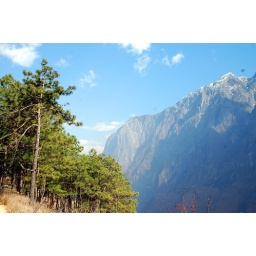
The mountains and trees face each other for what could be an epic battle in Tiger Leaping Gorge.